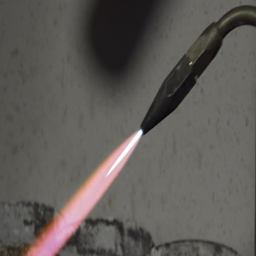
person at work using a gas torch : creating jewels with precious metals : gold